Ranger program

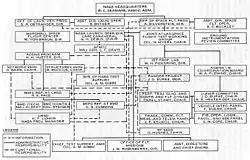
Program Ranger Organization Chart

Each of the block III Ranger spacecraft had six cameras on board. The cameras were fundamentally the same with differences in exposure times, fields of view, lenses, and scan rates. The camera system was divided into two channels, P (partial) and F (full). Each channel was self-contained with separate power supplies, timers, and transmitters. The F-channel had two cameras: the wide-angle A-camera and the narrow angle B-camera. The P-channel had four cameras: P1 and P2 (narrow angle) and P3 and P4 (wide angle). The final F-channel image was taken between 2.5 and 5 seconds before impact (altitude about ) and the last P-channel image 0.2 to 0.4 seconds before impact (altitude about ). The images provided better resolution than was available from Earth-based views by a factor of 1000. The design and construction of the cameras was led by Leonard R Malling.